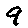
Label: 9